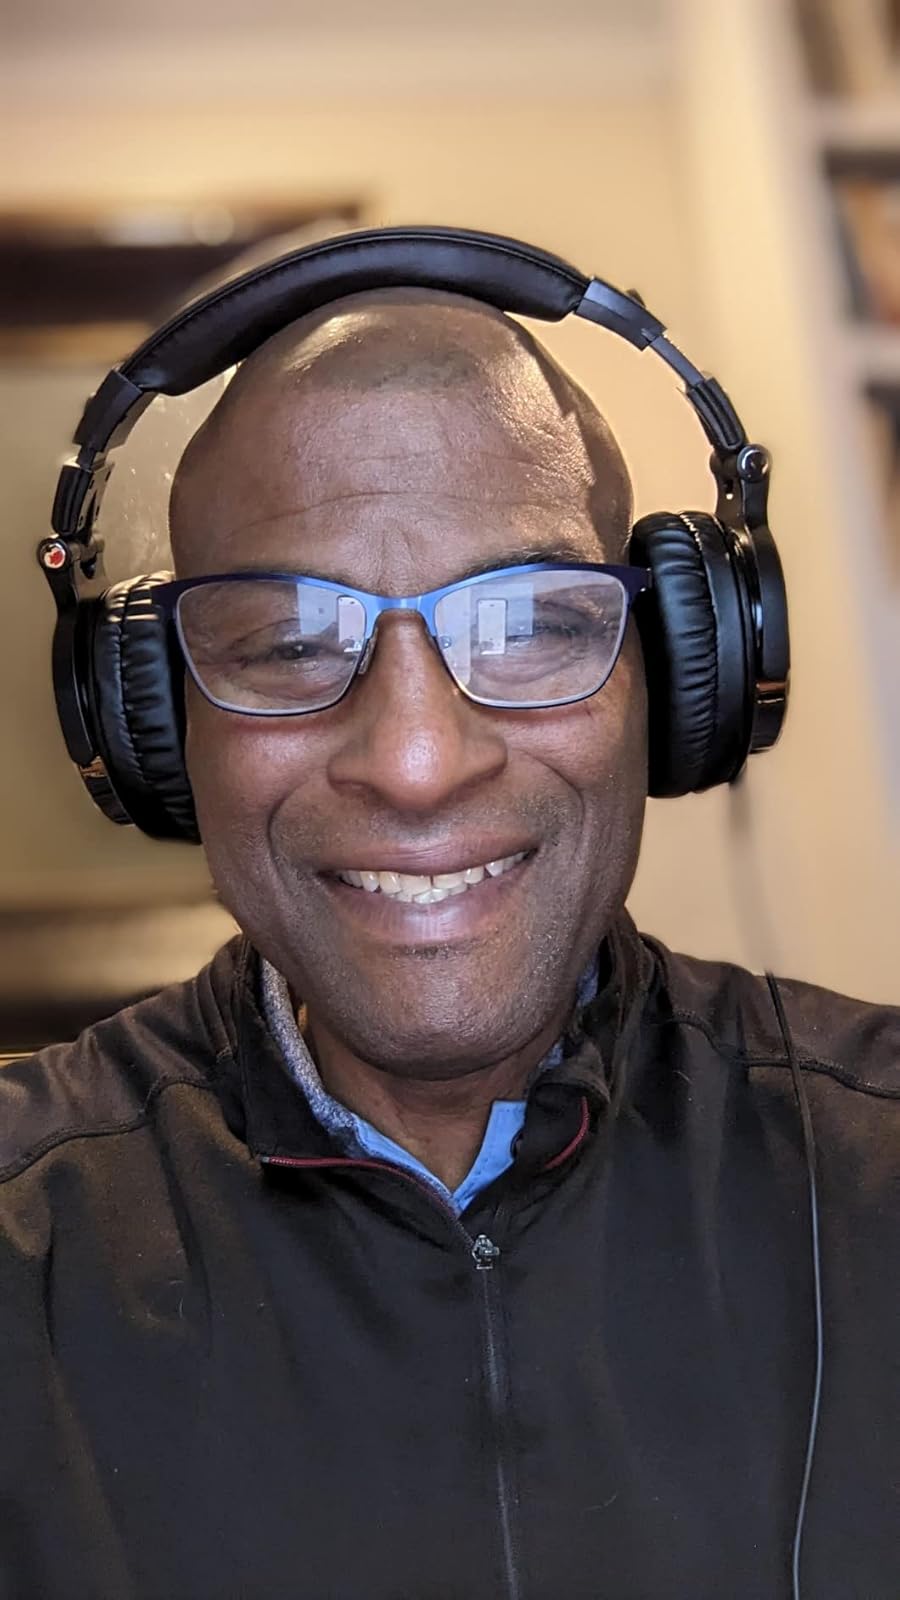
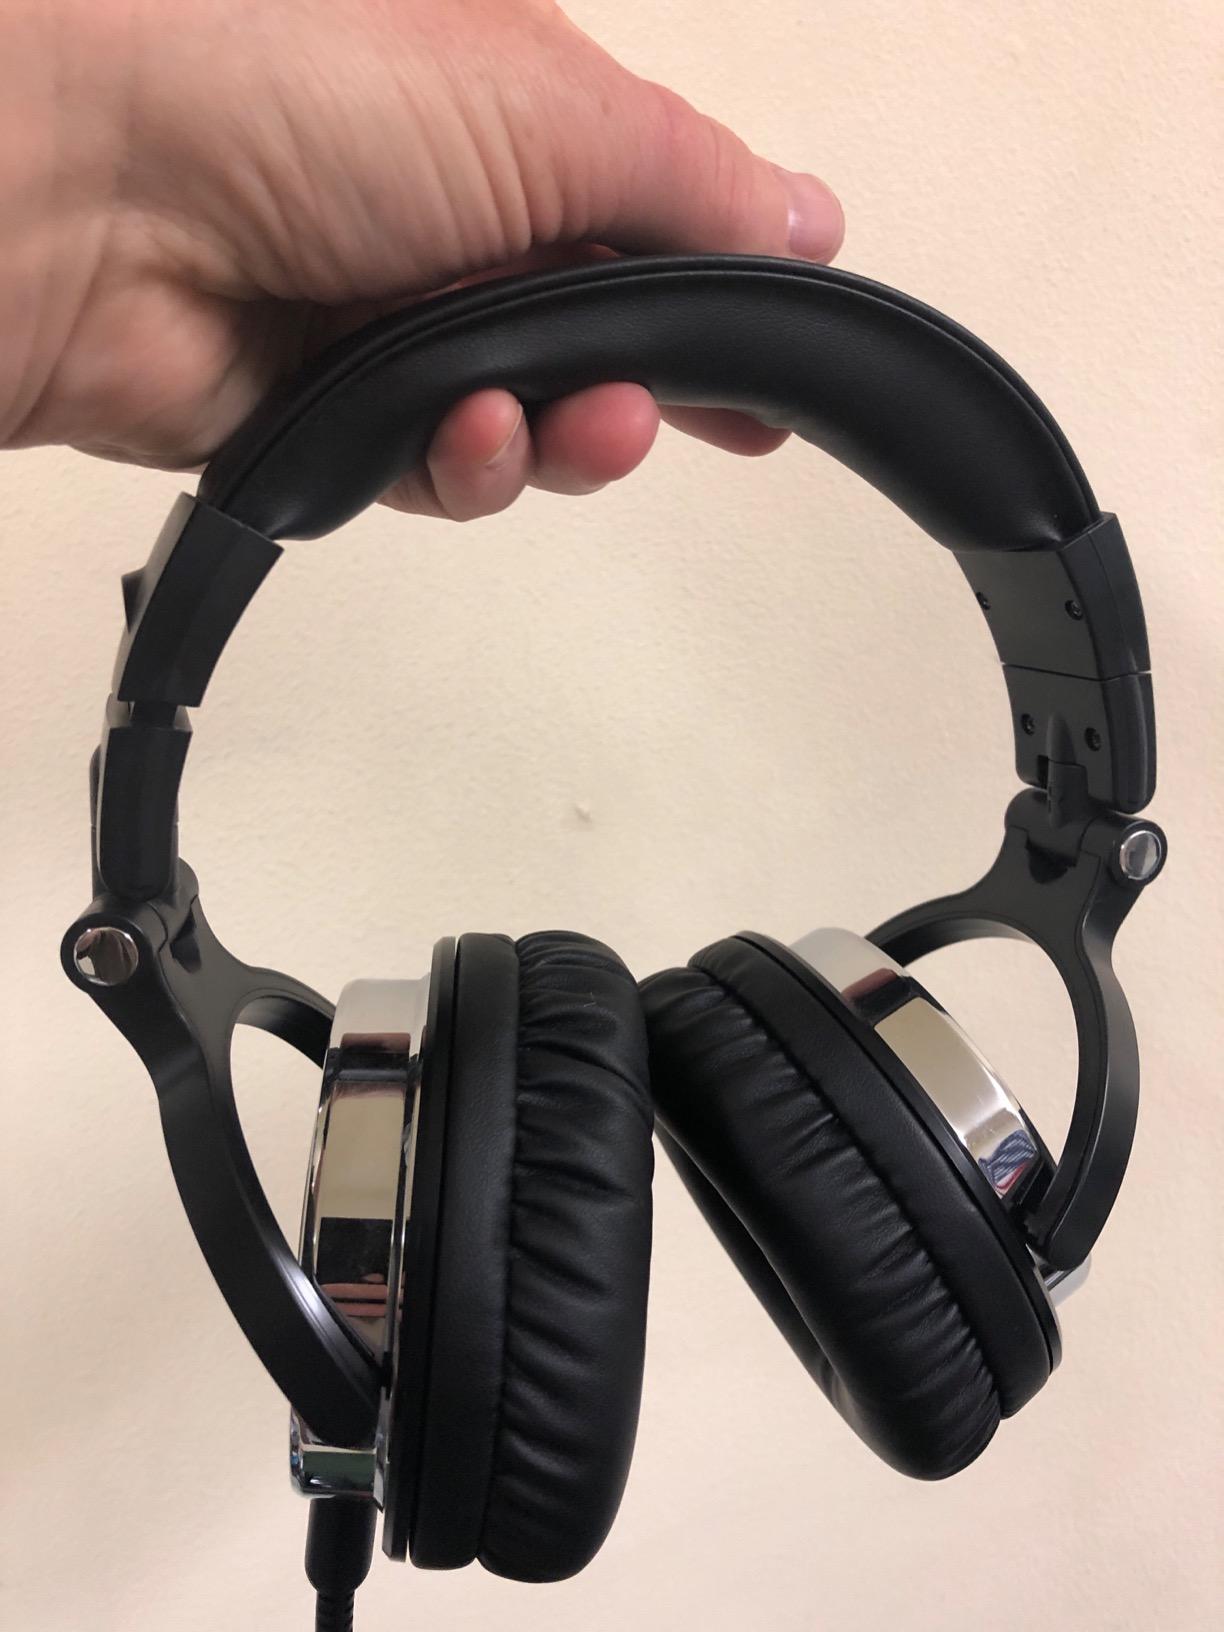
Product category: headphones
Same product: yes